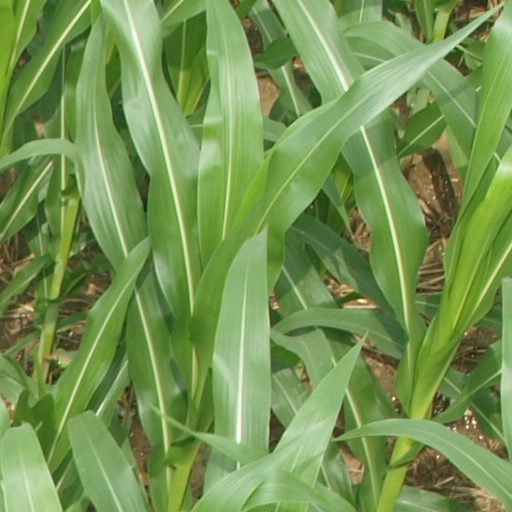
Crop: maize; corn